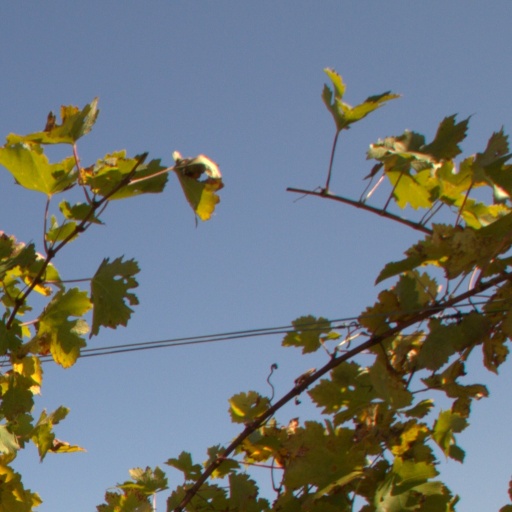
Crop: grape